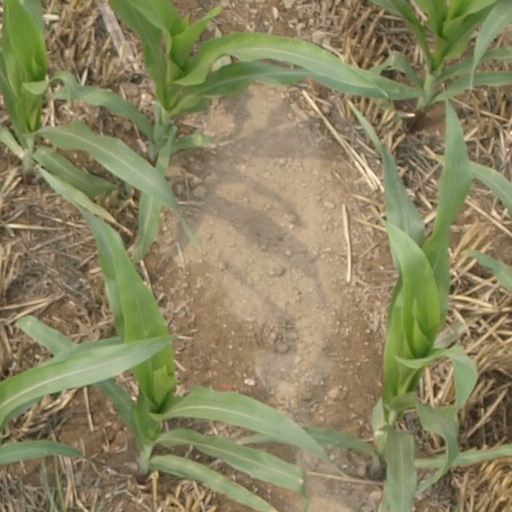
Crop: maize; corn